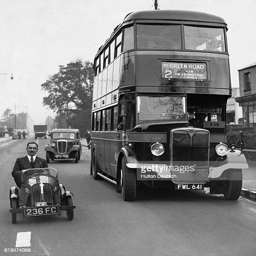
a businessman drives his invention a small horsepower automobile past a bus the car can drive miles on gallon of petrol